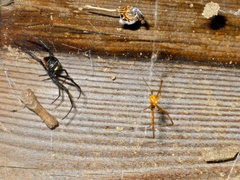
Species: Lactrodectus_hesperus